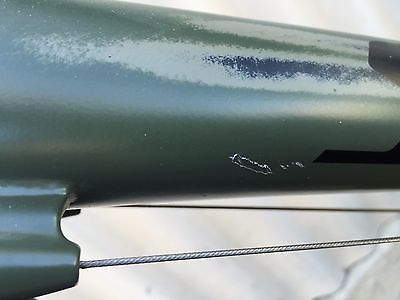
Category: bicycle